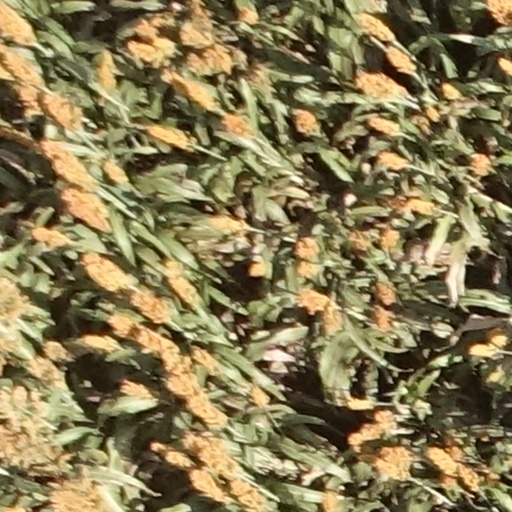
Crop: sorghum